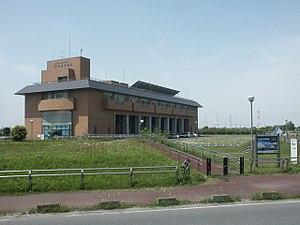
Le G-Cans, est un projet d'infrastructure hydraulique à Kasukabe. Il s’agit de l'un des plus grands systèmes souterrains de contrôle des inondations du monde, et est parfois appelé le « temple souterrain » du fait de sa composition en piliers alignés.